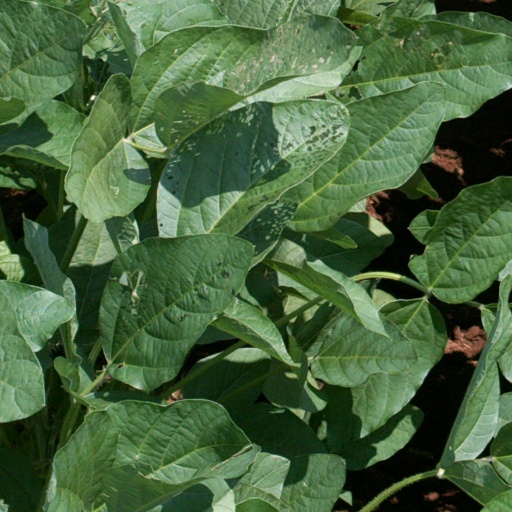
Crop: soybean